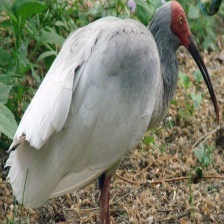
Species: ASIAN CRESTED IBIS
Scientific name: NIPPONIA NIPPON